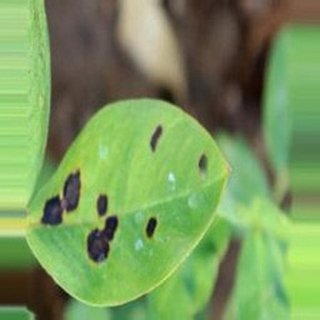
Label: groundnut_late_leaf_spot